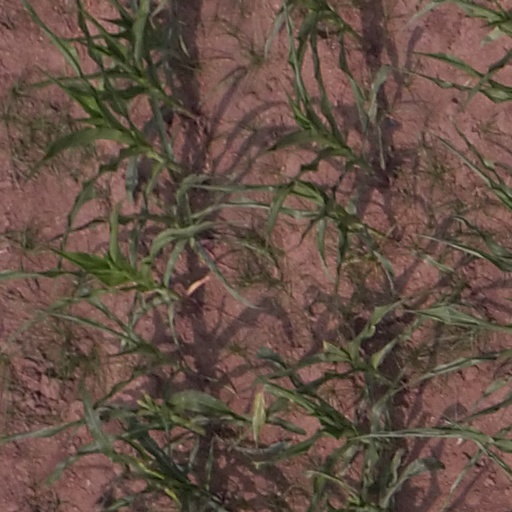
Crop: maize; corn